The Secret House (TV series)

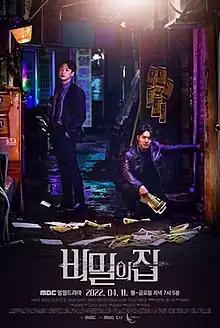
Promotional poster

The Secret House is a 2022 South Korean television series starring Seo Ha-jun, Lee Young-eun and Kim Jung-heon. The series, directed by Lee Min-soo and written by Won Yeong-ok for Green Snake Media, is a revenge story in which a dirt spoon lawyer chasing the traces of his missing mother walks into the secret surrounding him to fight the world. The daily drama premiered on MBC on April 11, 2022, and aired every weekday at 19:10 (KST) for 124 episodes.